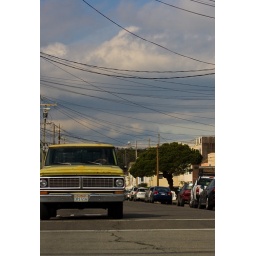
An old yellow truck in the sunset